Arjuna Ranatunga

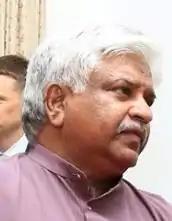
Ranatunga in 2017

Deshamanya Arjuna Ranatunga (born 1 December 1963), is a Sri Lankan politician and former cricketer, who was the 1996 Cricket World Cup winning captain for Sri Lanka, and scored the winning boundary in the final. He is regarded as the pioneer who lifted the Sri Lankan cricket team from underdog status to a leading force in the cricketing world.